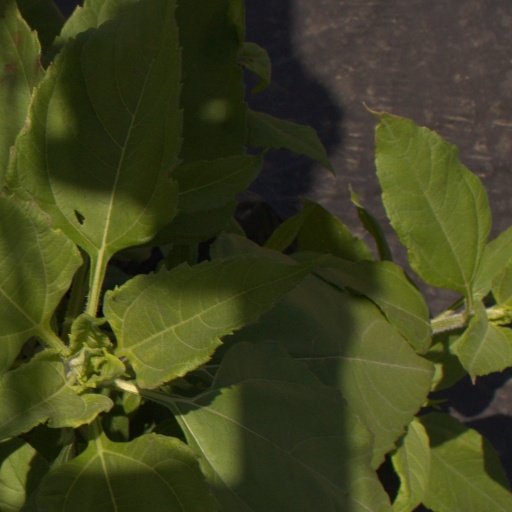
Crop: Jerusalem artichoke